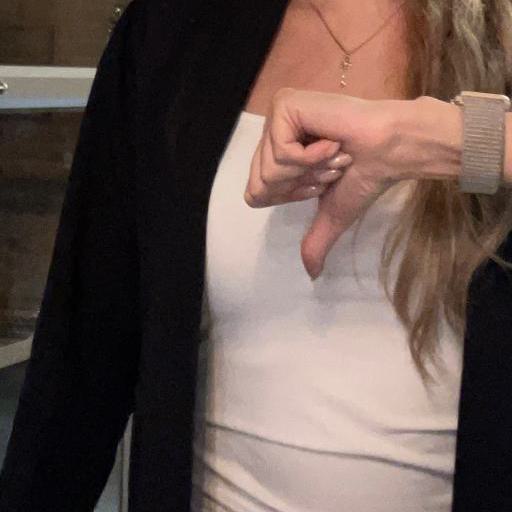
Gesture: dislike